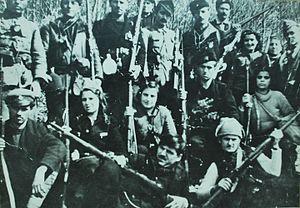
Bitola est une municipalité et une ville du sud-ouest de la Macédoine du Nord. La municipalité comptait 93 585 habitants en 2002 et couvre 422 km². La ville en elle-même comptait alors 74 550 habitants, le reste de la population étant réparti dans les villages alentour.
La présence de Juifs à Bitola ou Monastir remonte à l'Antiquité ; la ville a ainsi abrité l'une des plus anciennes communautés juives de Macédoine jusqu'à la Seconde guerre mondiale.